Victor Tatin

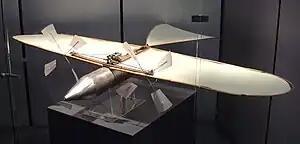
Victor Tatin airplane of 1879. Original craft, at Musée de l'Air et de l'Espace.

Victor Tatin (1843–1913) was a French engineer who created an early airplane, the "Aéroplane", in 1879. The craft was the first model airplane to take off using its own power after a run on the ground.